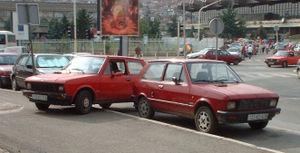
La Zastava Koral, également vendue comme Zastava Yugo au début de sa carrière, Yugo Koral dans les années 1990 ou Yugo GV en Amérique du Nord, est une automobile fabriquée entre 1980 et 2008 par le constructeur yougoslave puis serbe Zastava Automobili.
La Fiat 127 est une voiture fabriquée par le constructeur italien Fiat entre 1971 et 1987. Le code interne du projet Fiat était X1/4.